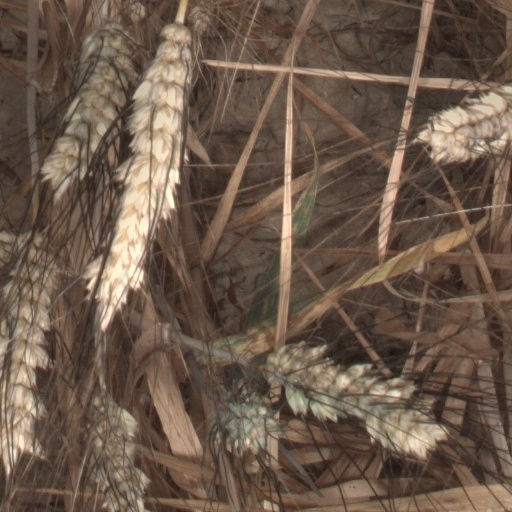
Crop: wheat